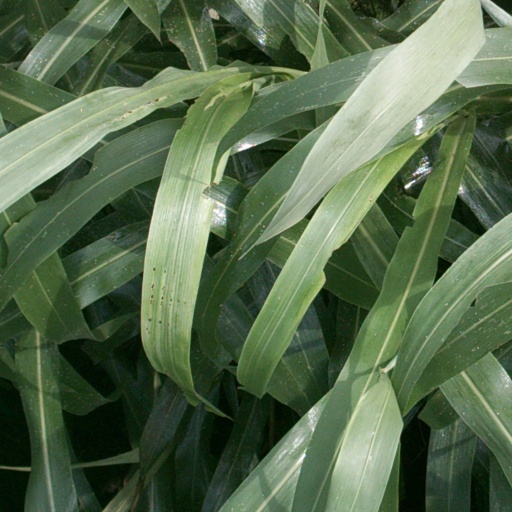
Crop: sorghum